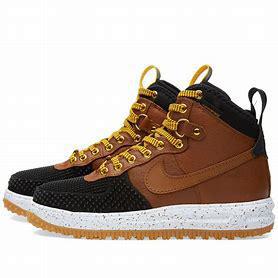
Brand: Nike
Model: Lunar Force 1 Duckboot